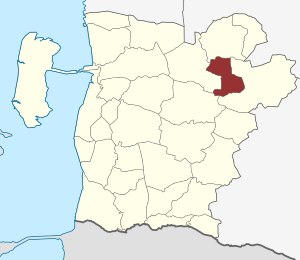
Branderup Sogn
Branderup Sogn
Branderup Sogn er et sogn i Tønder Provsti. Sognet ligger i Tønder Kommune, indtil Kommunalreformen i 2007 lå det i Nørre-Rangstrup Kommune, og indtil Kommunalreformen i 1970 lå det i Nørre Rangstrup Herred. I Branderup Sogn ligger Branderup Kirke.